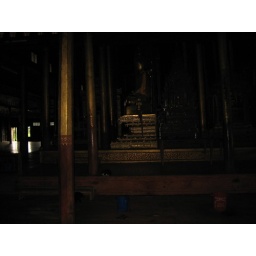
The &amp;quot;Jumping Cat Monastery&amp;quot; had some holes in the roof so they had placed many buckets on the floor